Lucent Dossier Experience

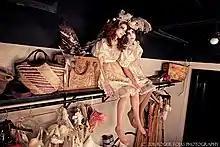
The Cape Premier in Los Angeles, Music Box Theater

Lucent Dossier Experience is perhaps best known for its festival performances and large scale fire and water shows. The troupe has performed at the following international art, music, and film festivals: